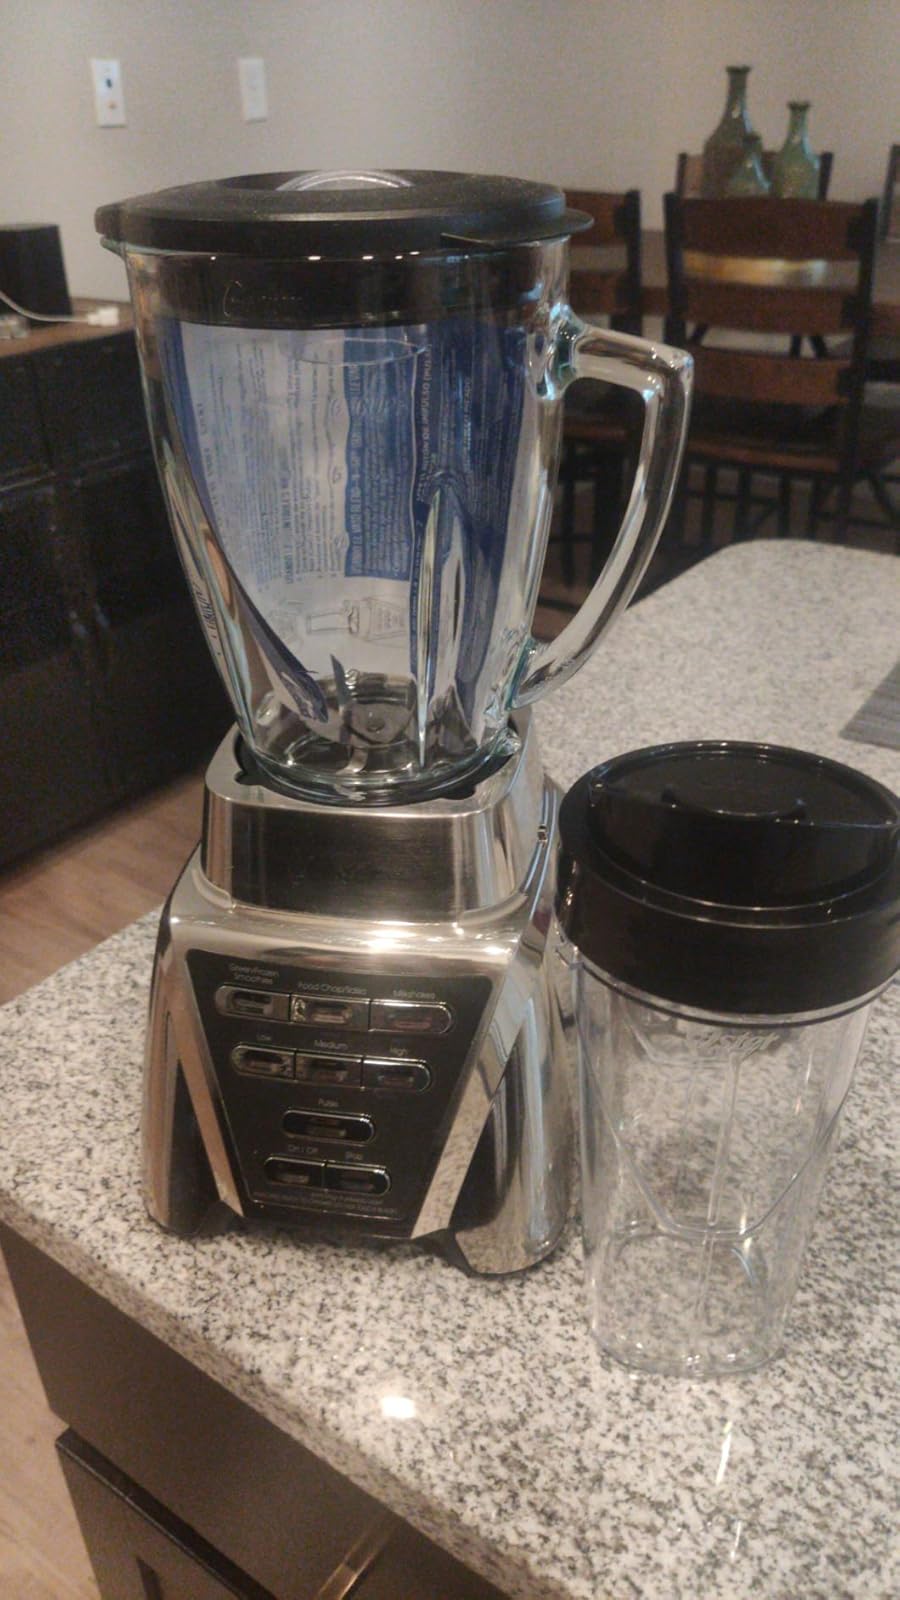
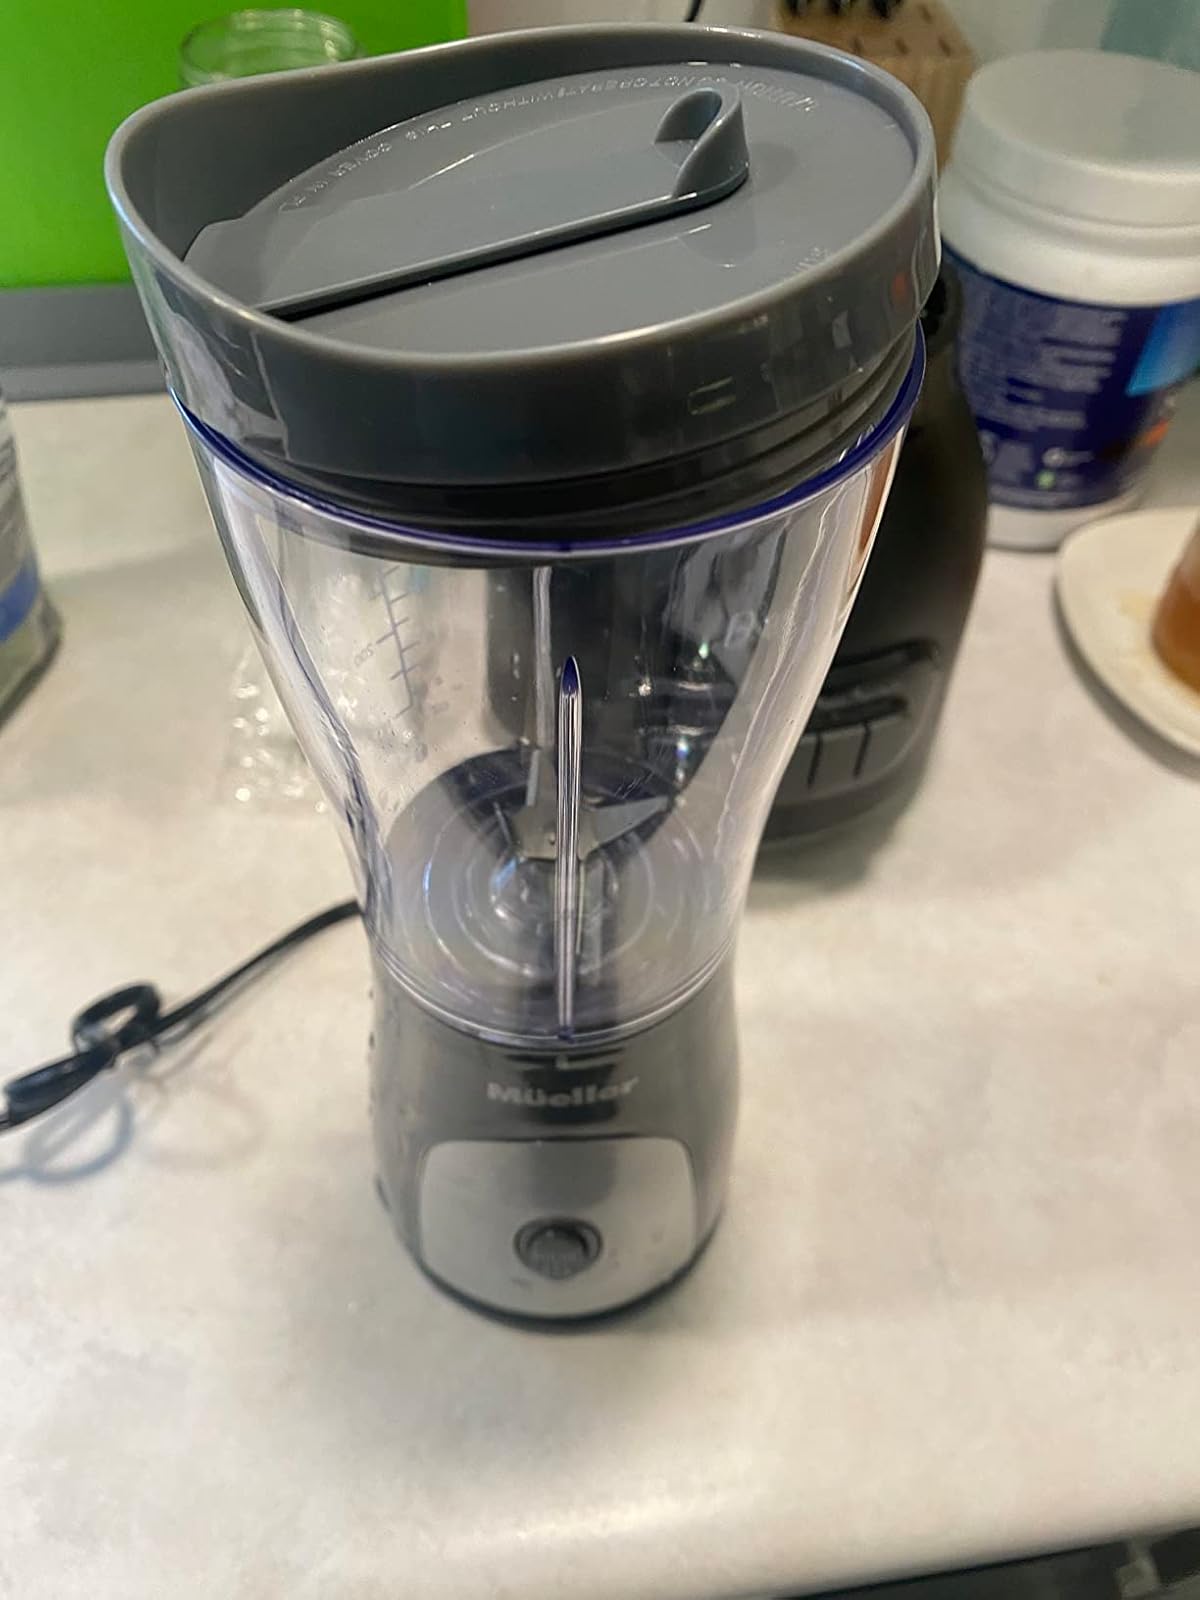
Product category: items_blender
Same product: no